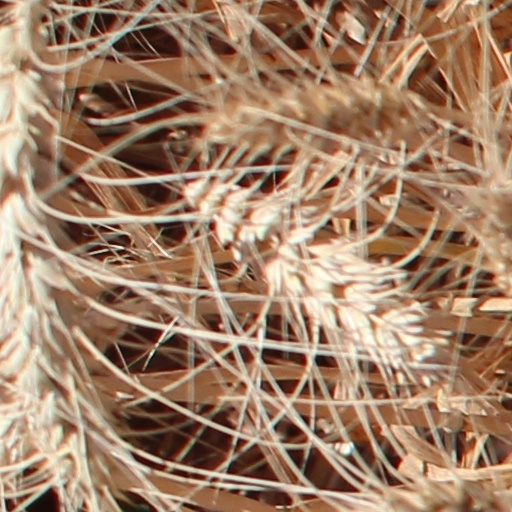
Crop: wheat